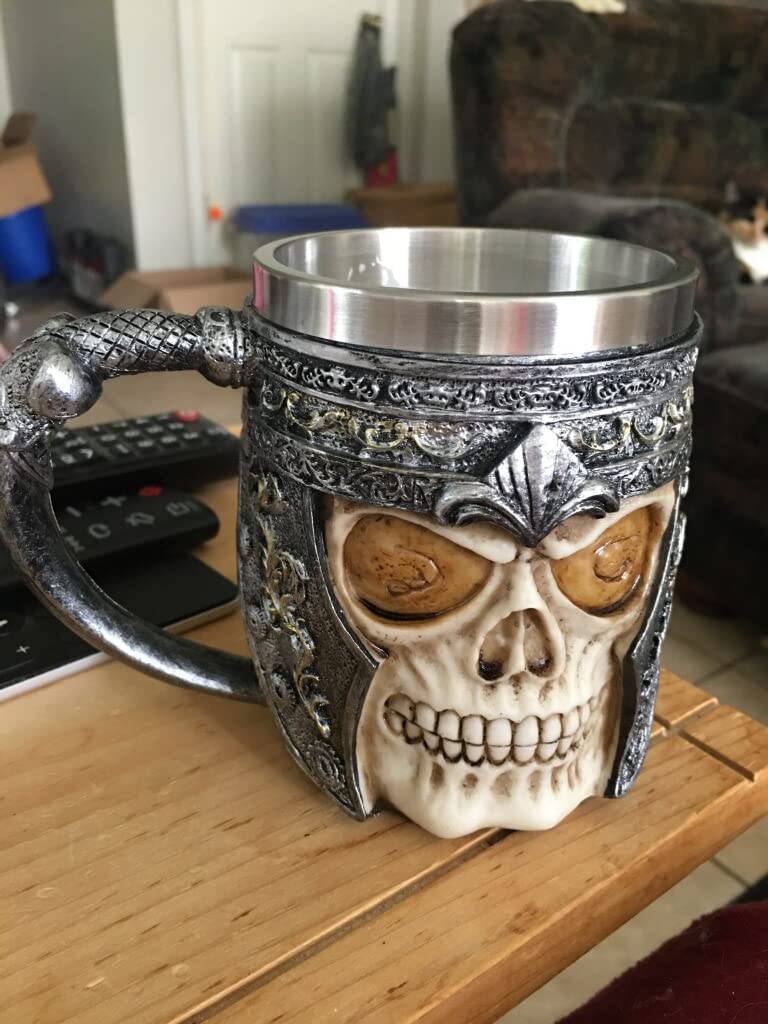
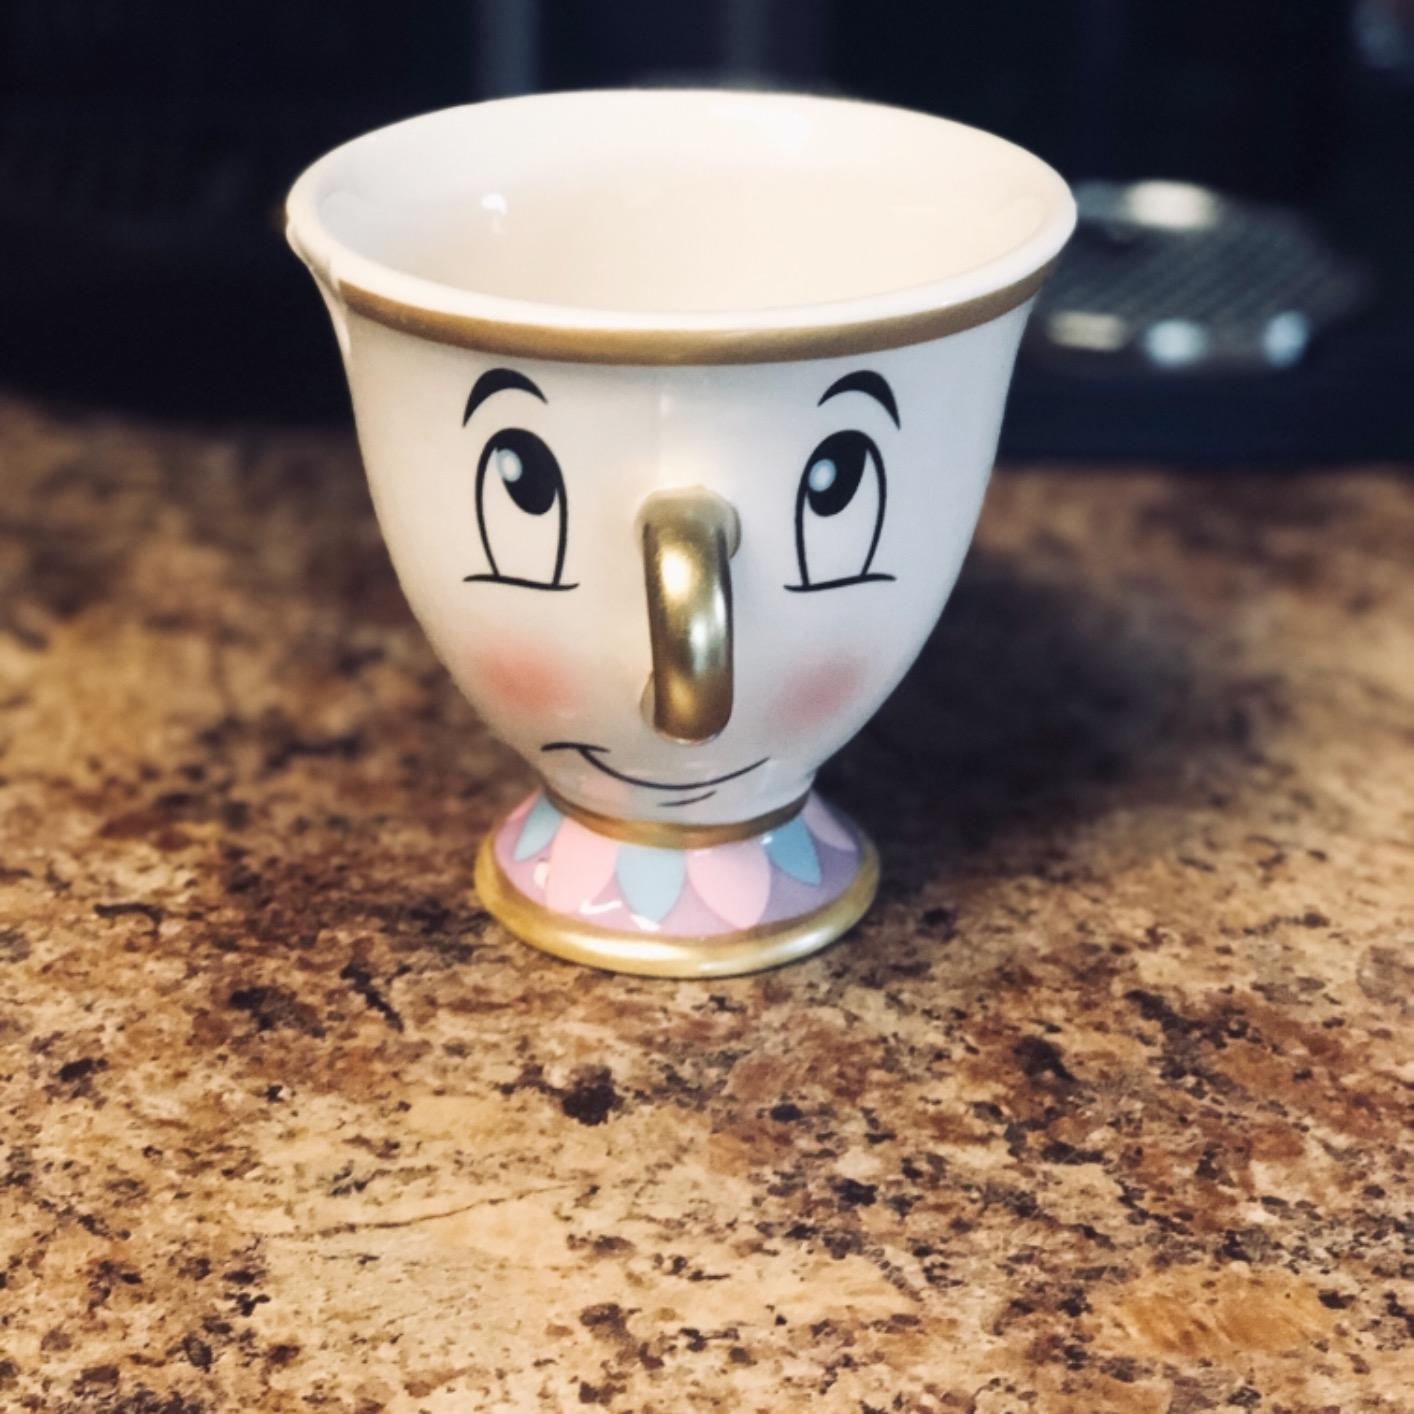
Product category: items_mug
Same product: no